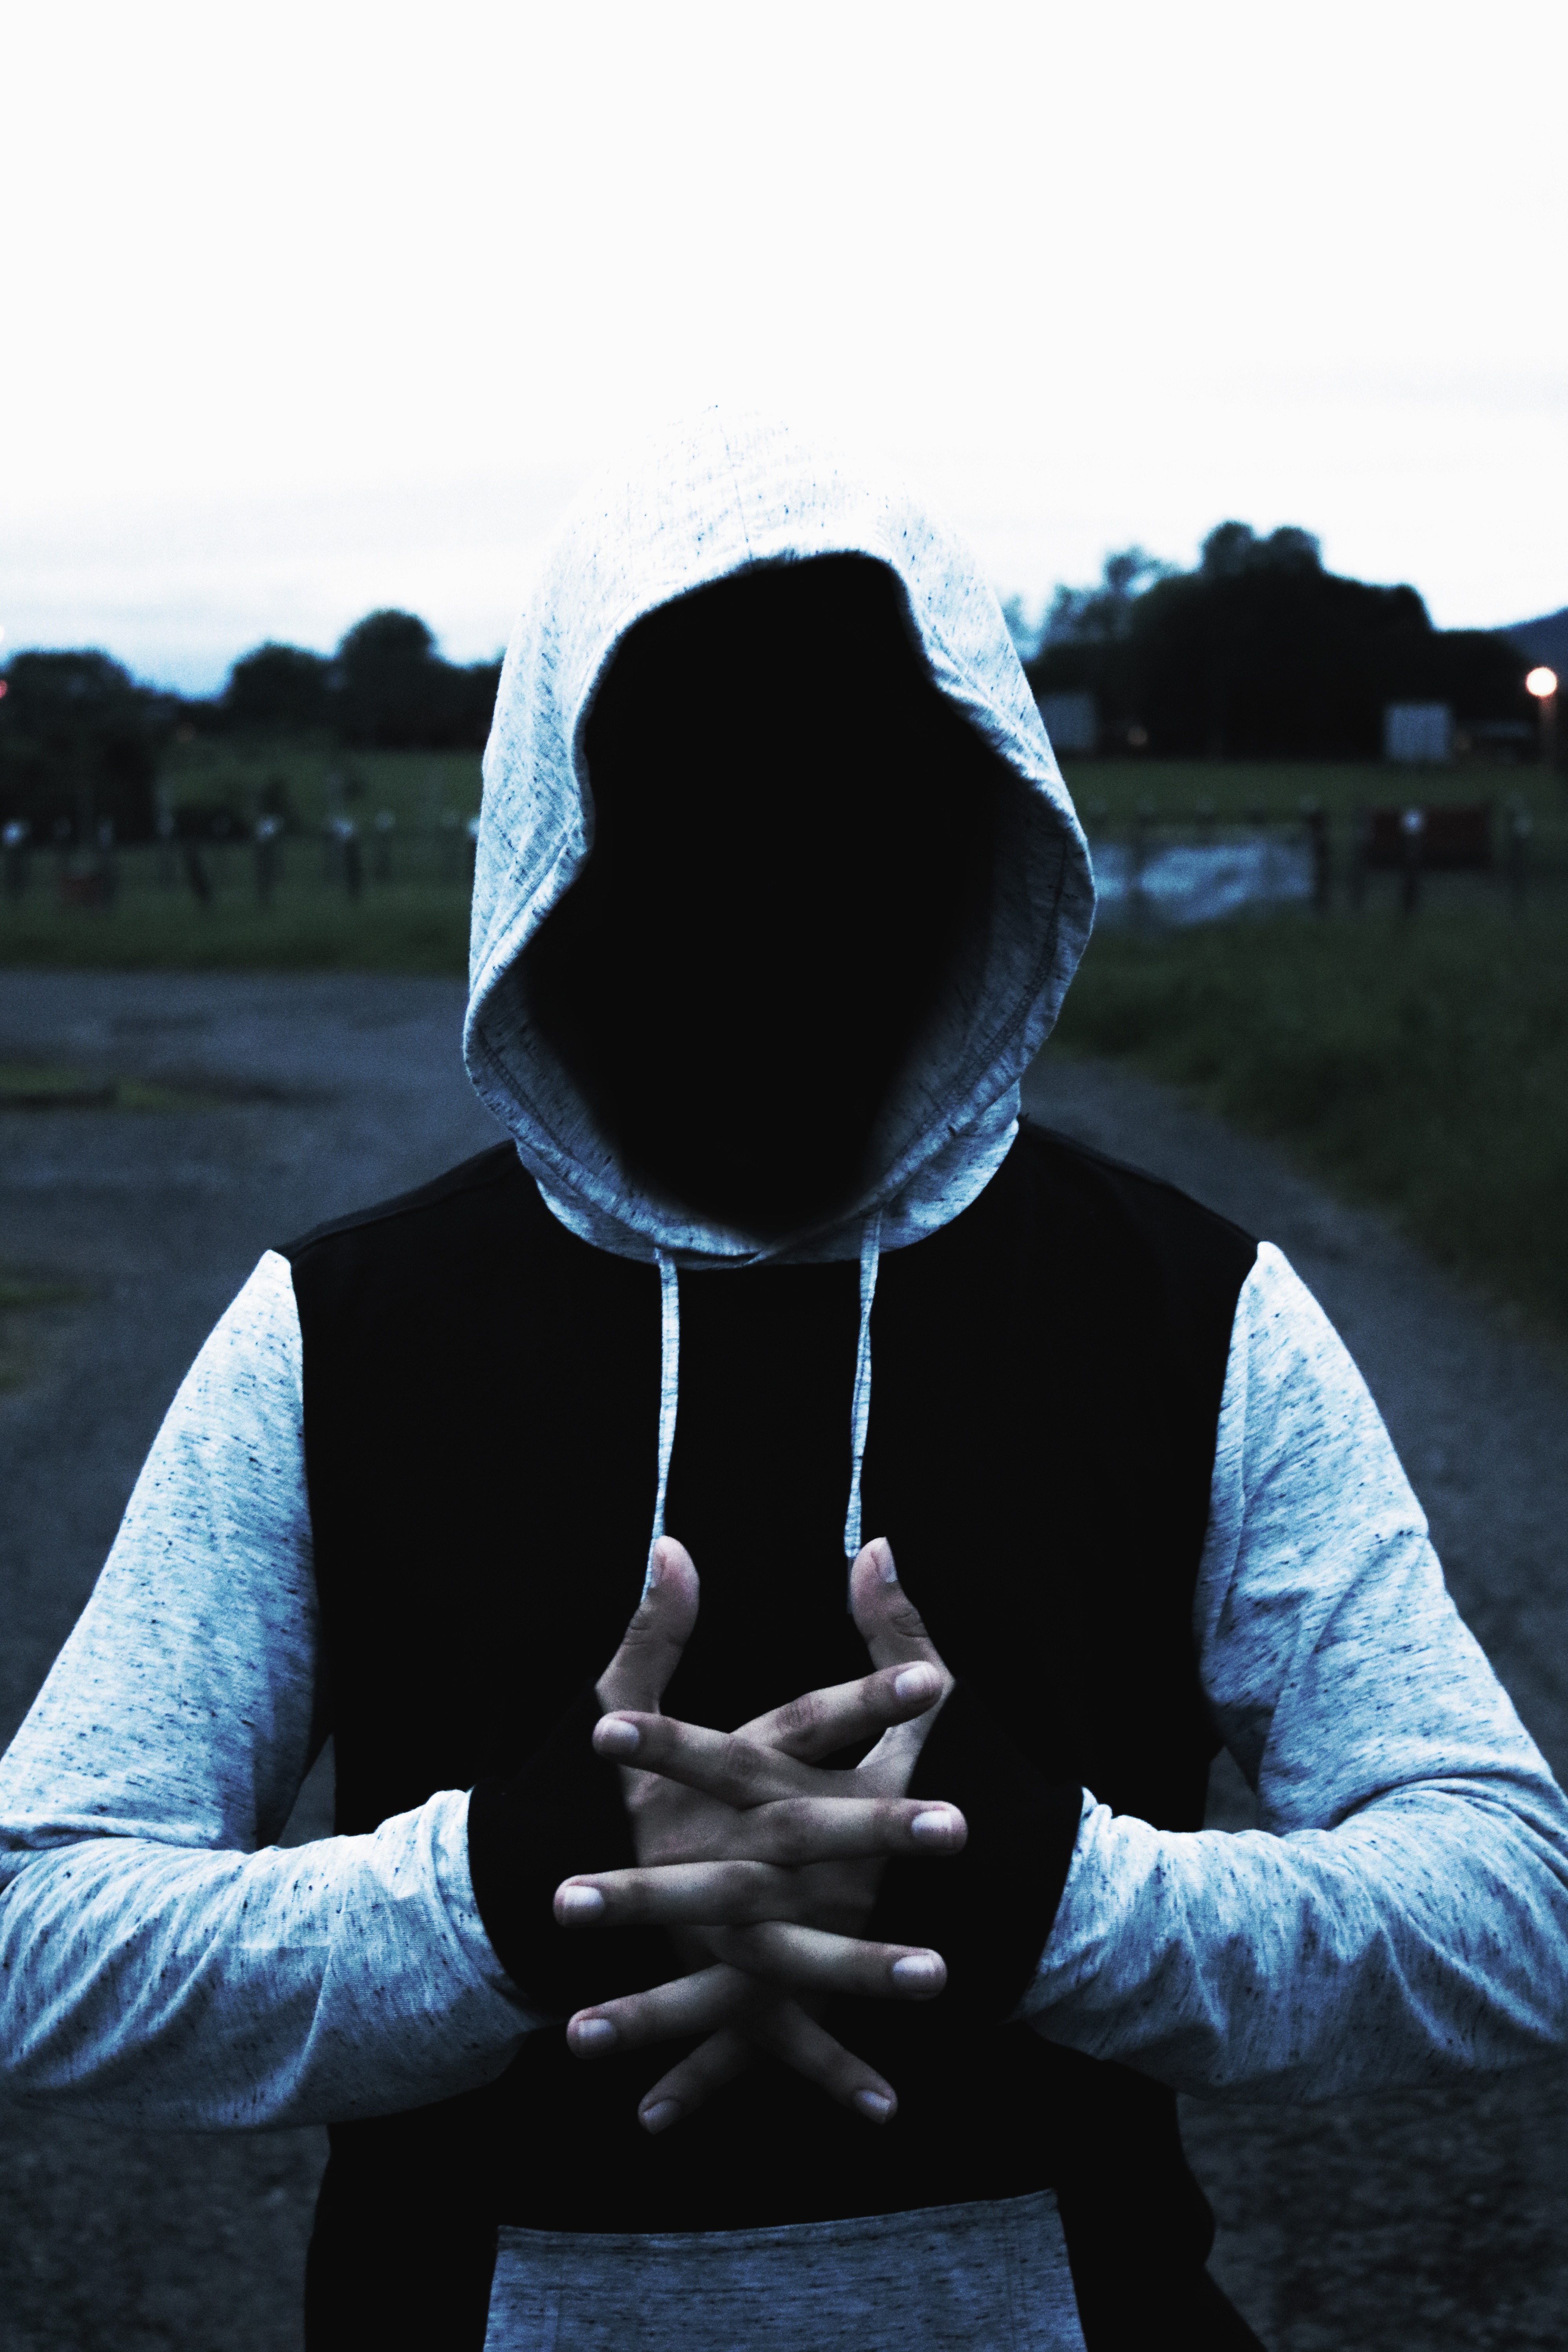
hand, darkness, blue, black, sculpture